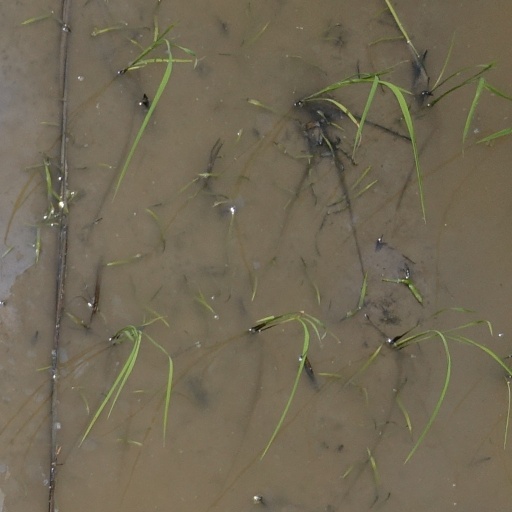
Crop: rice